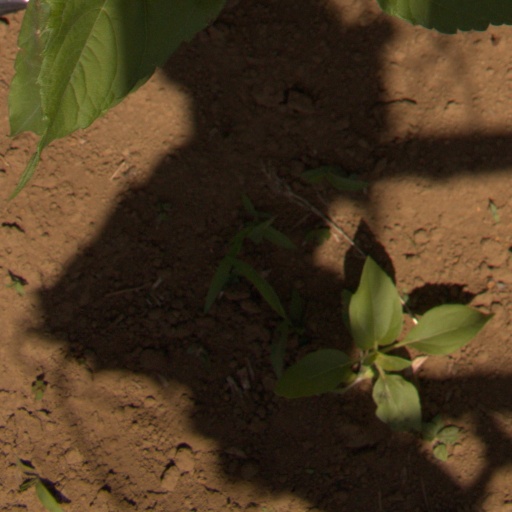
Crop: Jerusalem artichoke